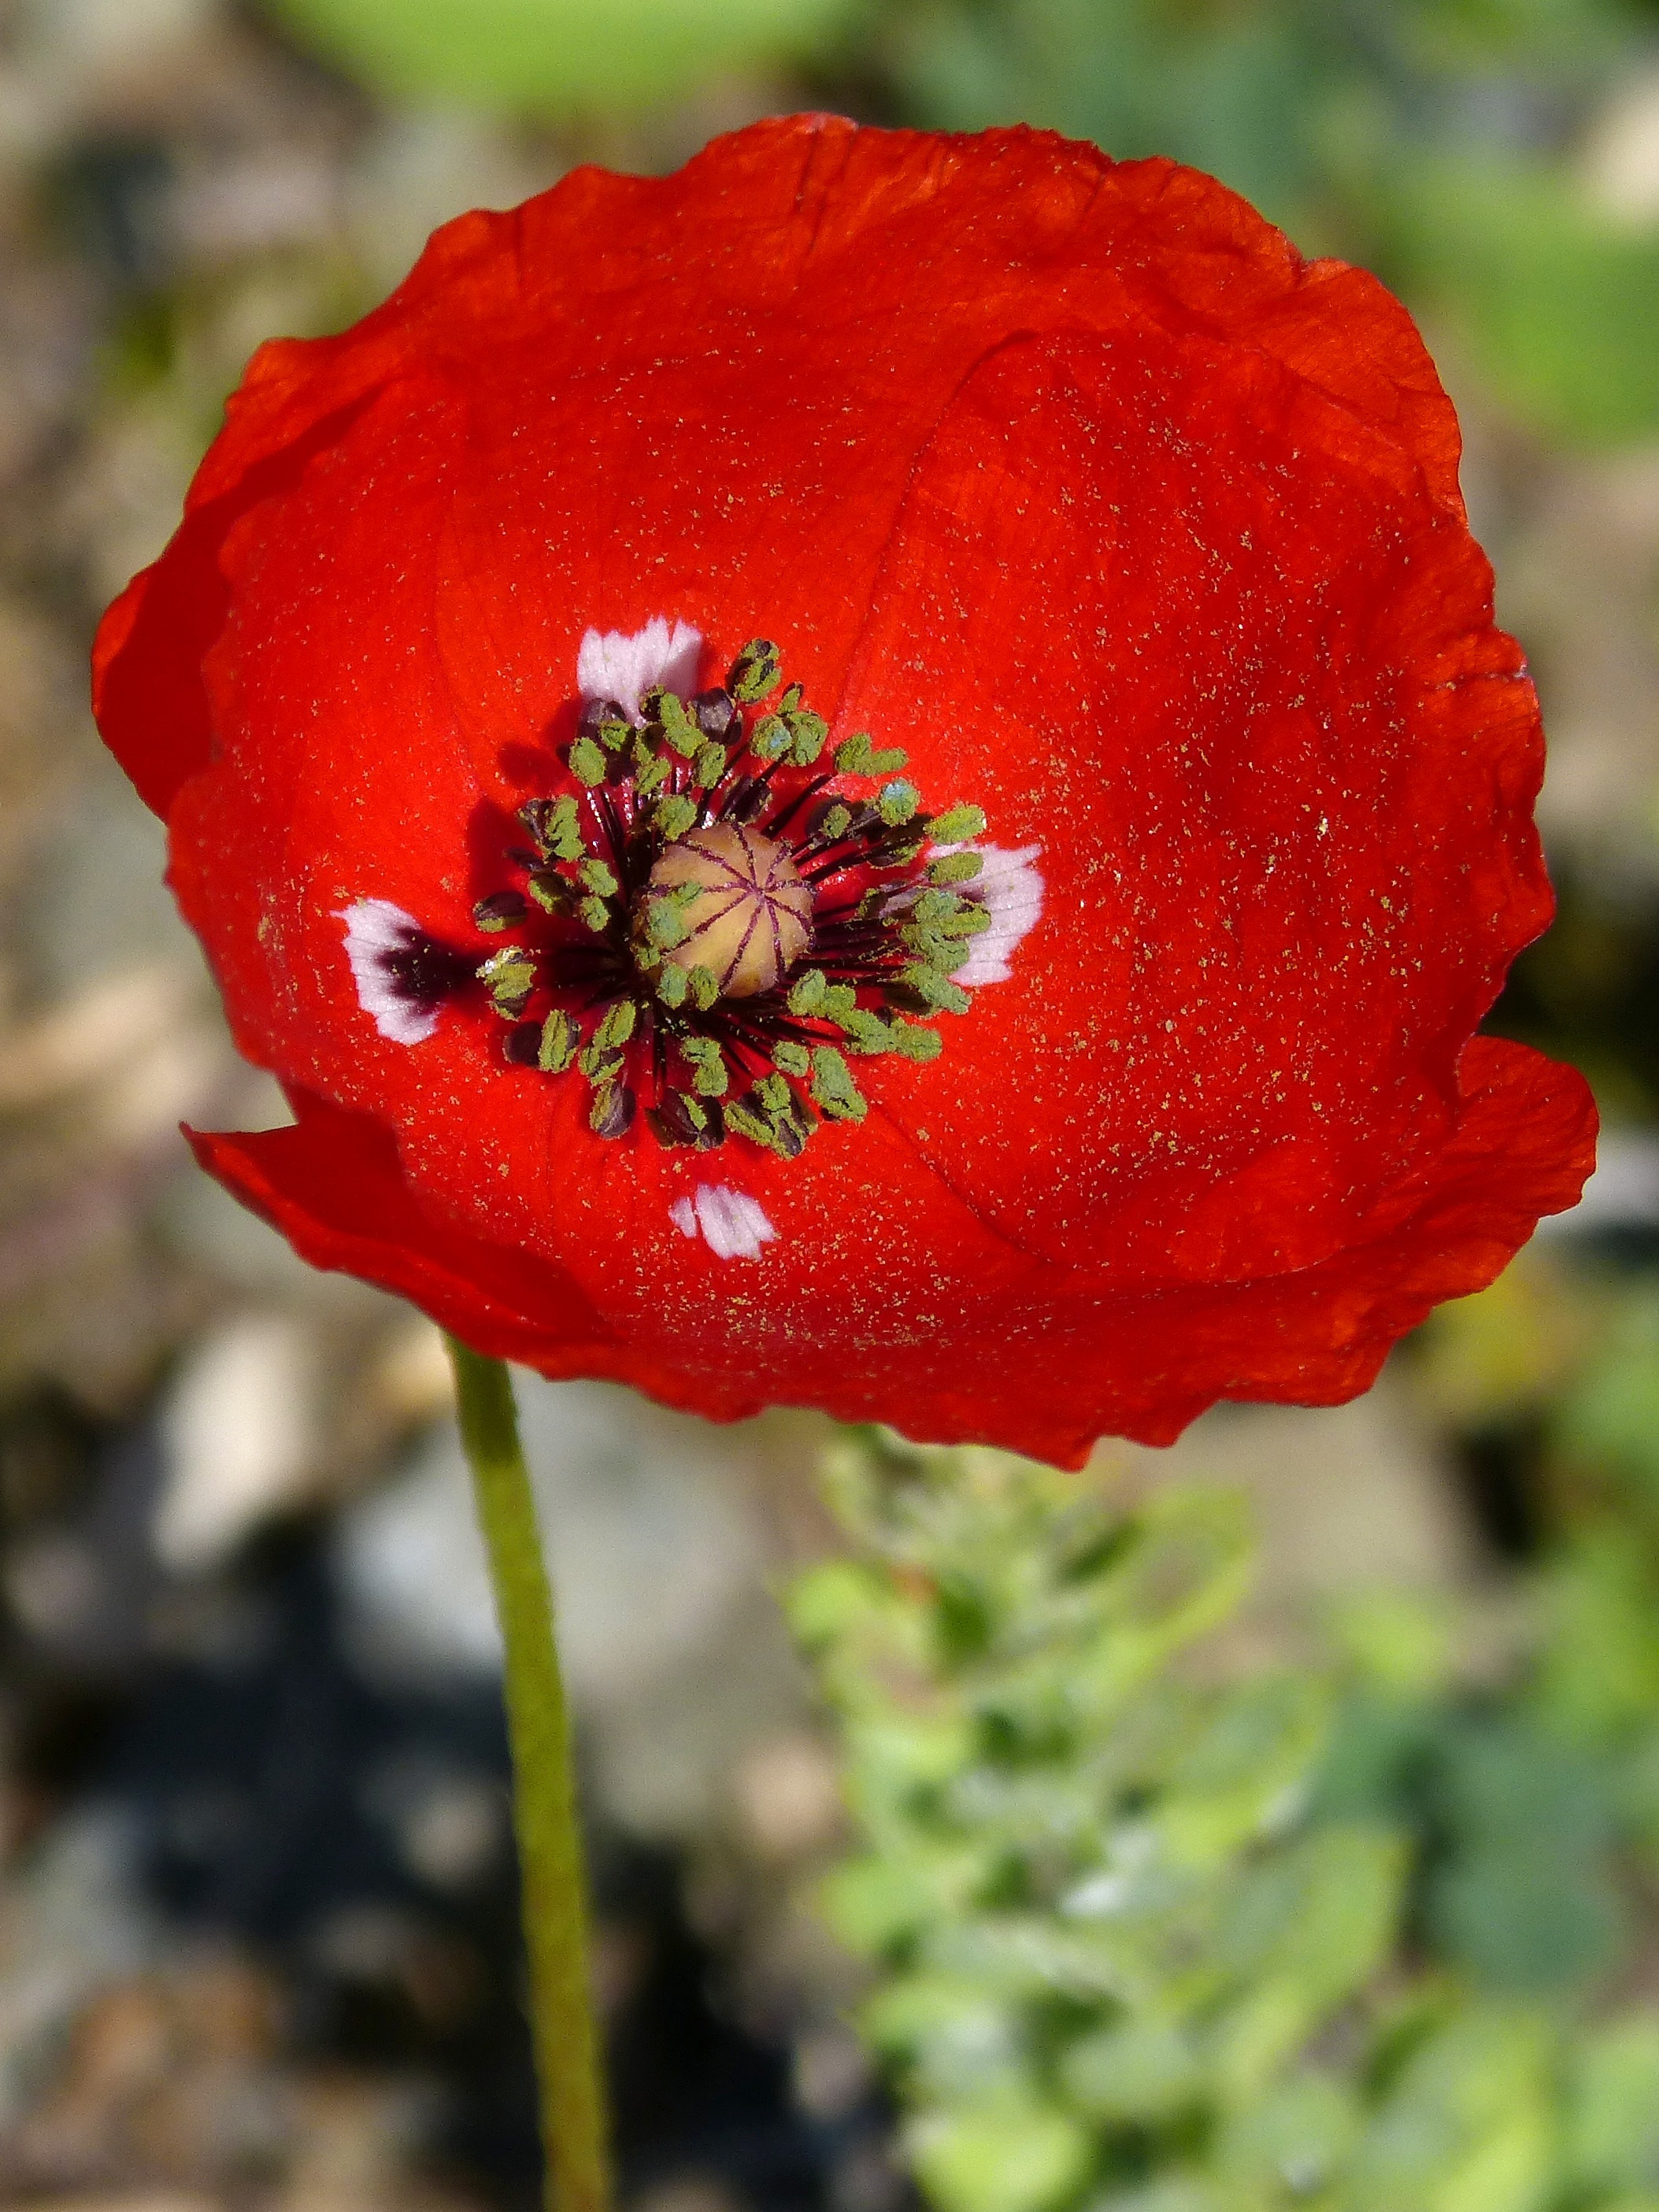
plant, flower, petal, spring, red, botany, flora, wildflower, beauty, poppy, coquelicot, macro photography, flowering plant, ababol, plant stem, land plant, poppy family